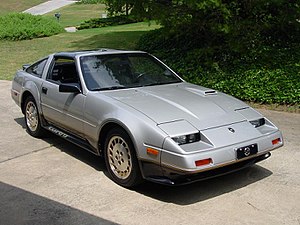
Nissan 300ZX / 300ZX (Z31), 1983−1989
Nissan 300ZX var en sportsvogn med frontmotor og baghjulstræk fra Nissan Motor, bygget mellem slutningen af 1983 og sommeren 1995 hhv. slutningen af 1996 og midten af 2000 som efterfølger for 280ZX.